Yurisbel Gracial

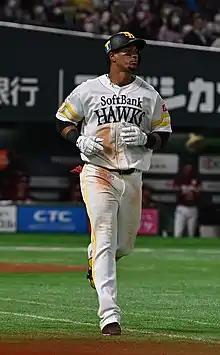
Gracial Garcia with the Fukuoka SoftBank Hawks

Yurisbel Gracial Garcia (born October 14, 1985) is a Cuban professional baseball third baseman for the Conspiradores de Querétaro of the Mexican League. He has previously played in Nippon Professional Baseball (NPB) for the Fukuoka SoftBank Hawks.